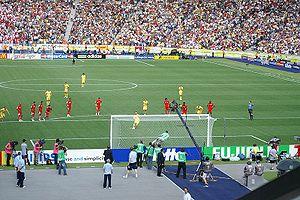
La Coupe du monde de football 2006 est la dix-huitième édition de la Coupe du monde de football et s'est déroulée du 9 juin au 9 juillet 2006 en Allemagne, qui a été choisie en juin 2000 pour l'organiser.
L'équipe d'Ukraine de football est la sélection de joueurs ukrainien représentant le pays lors des compétitions internationales de football masculin, sous l'égide de la Fédération d'Ukraine de football.